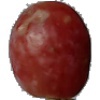
Label: Grape Pink 1